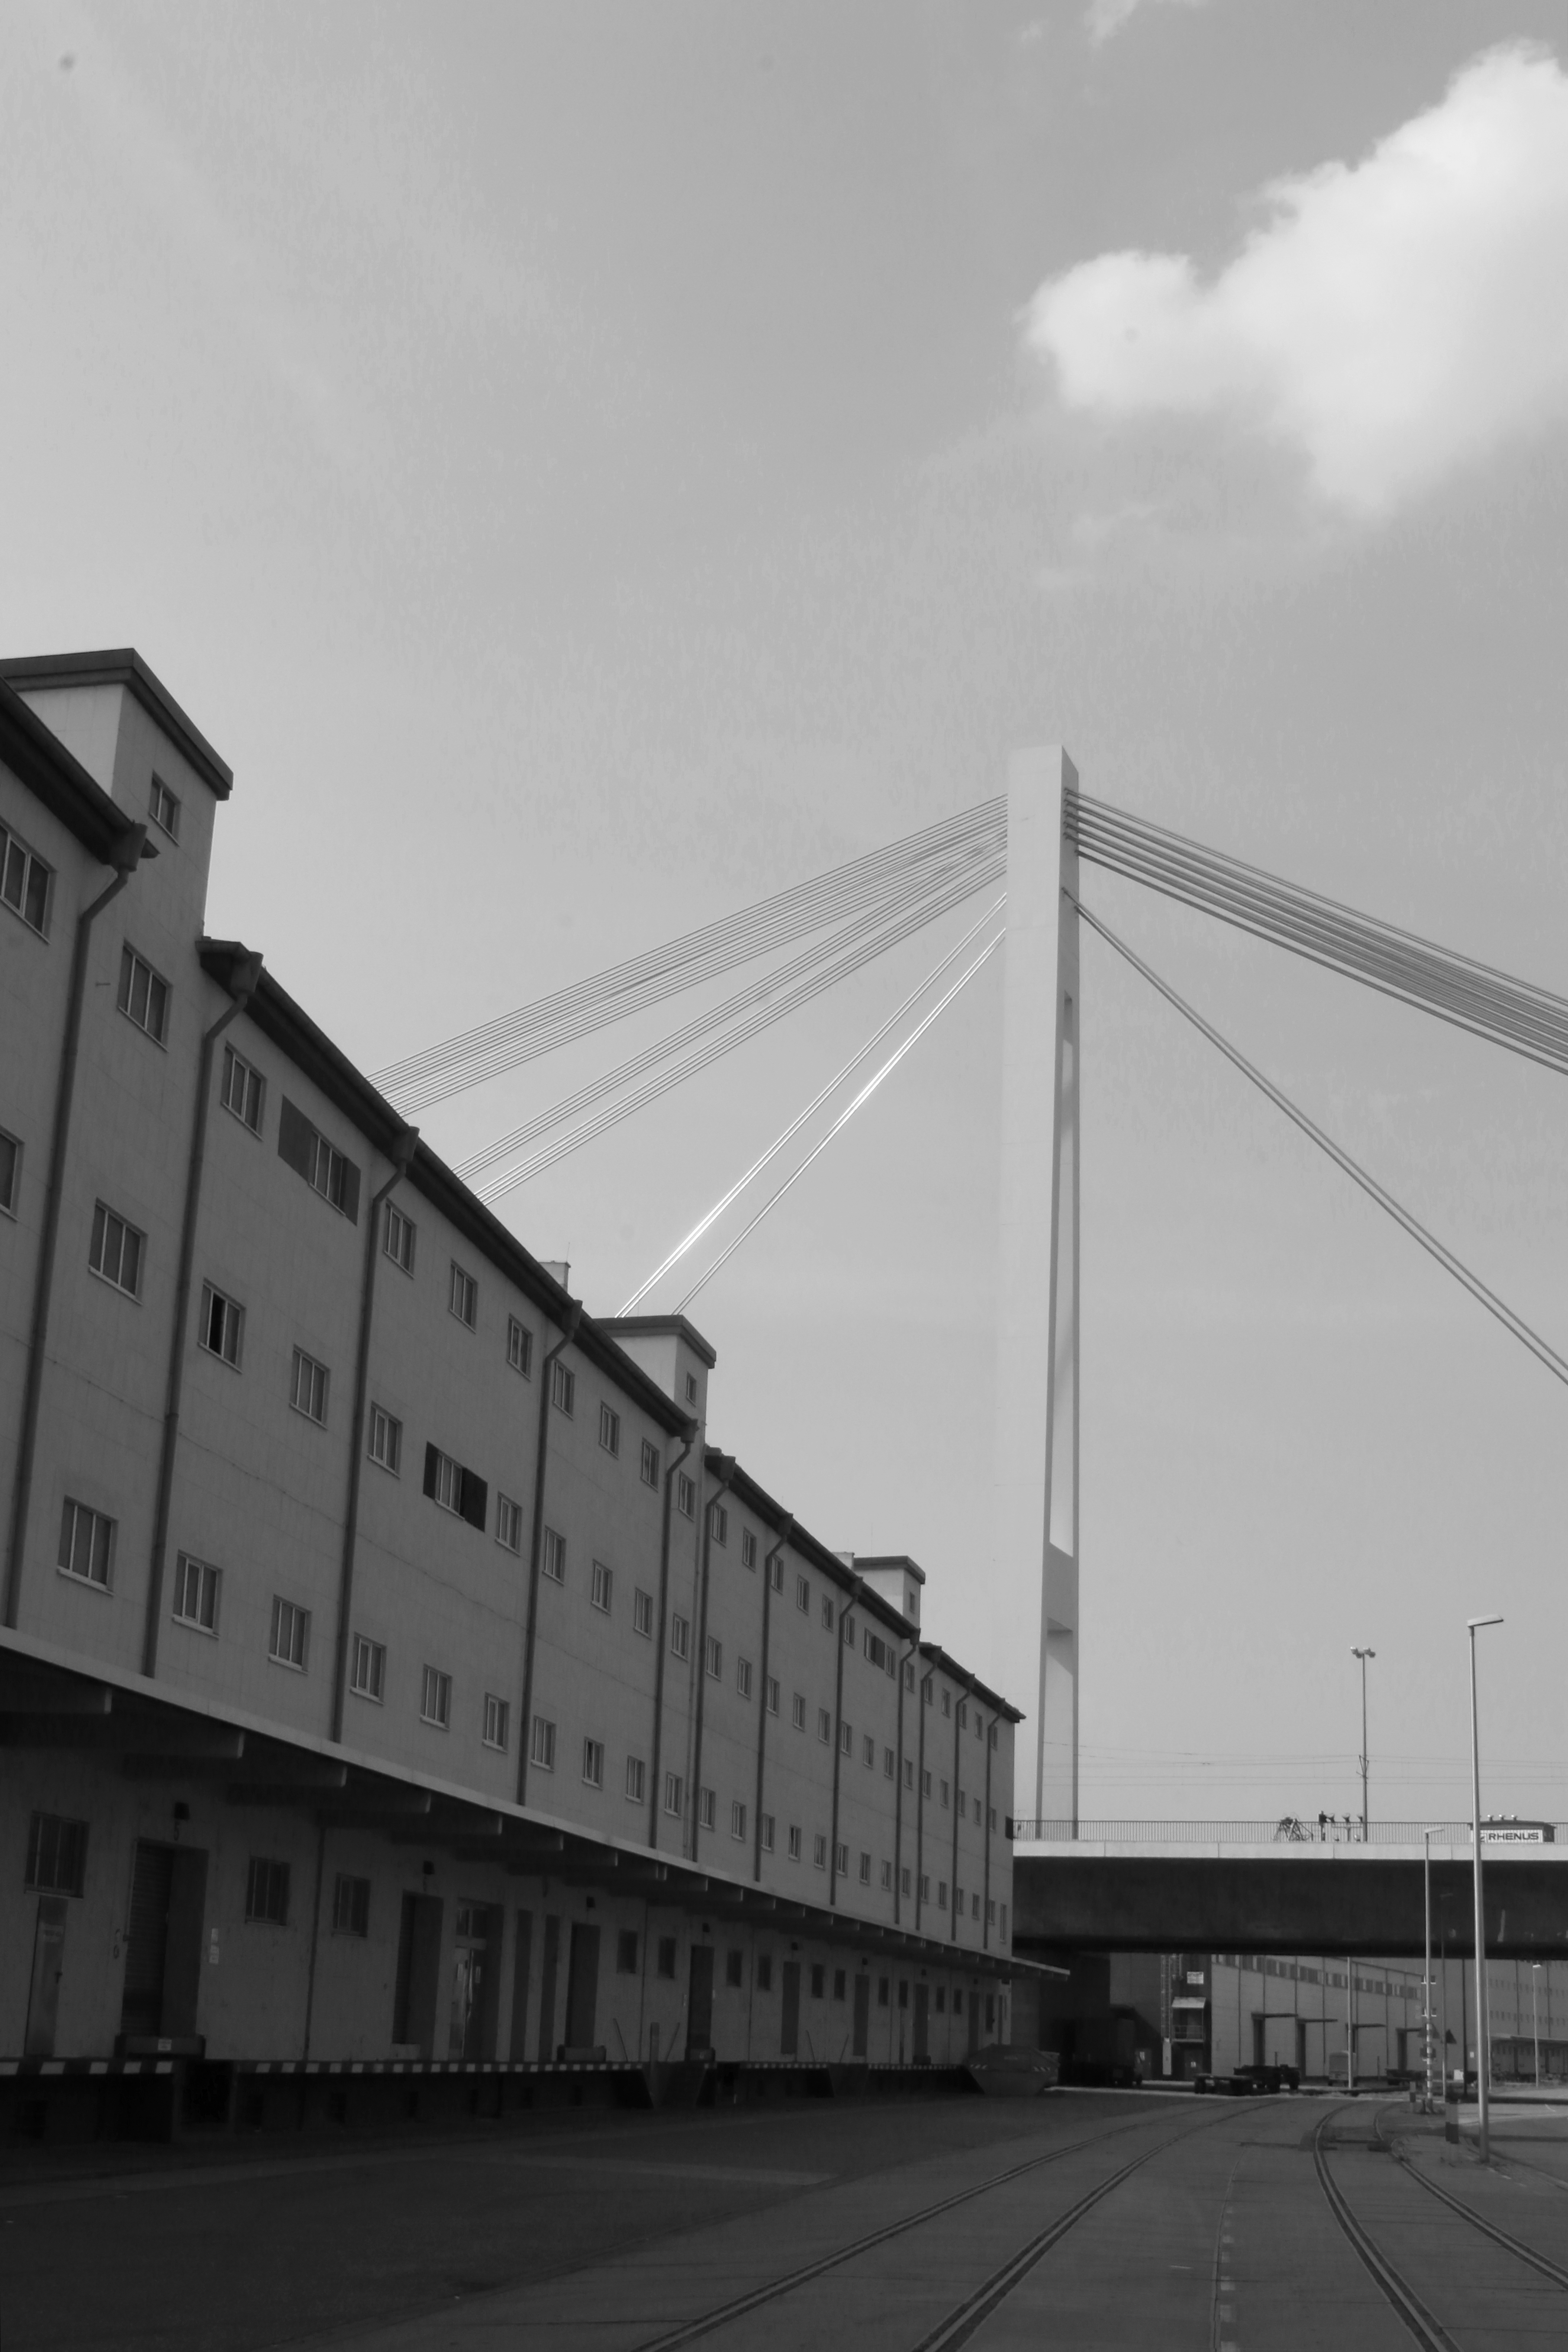
black and white, architecture, structure, road, bridge, transport, line, monochrome, stadium, bw, blackandwhite, blackwhite, alemania, allemagne, sw, schwarzweiss, schwarzweis, shape, germania, mannheim, schwarzweissfotografie, schwarzweisfotografie, urban area, monochrome photography